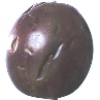
Label: passion_fruit